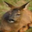
Label: deer